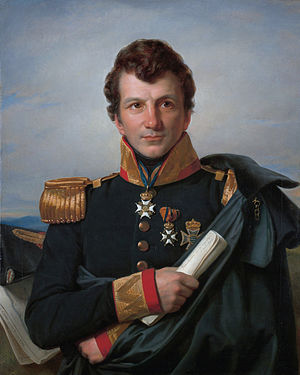
Johannes van den Bosch
Johannes van den Bosch var en nederlandsk general.